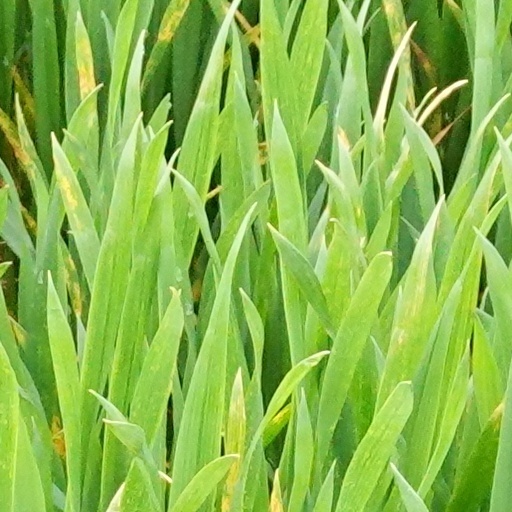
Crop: wheat